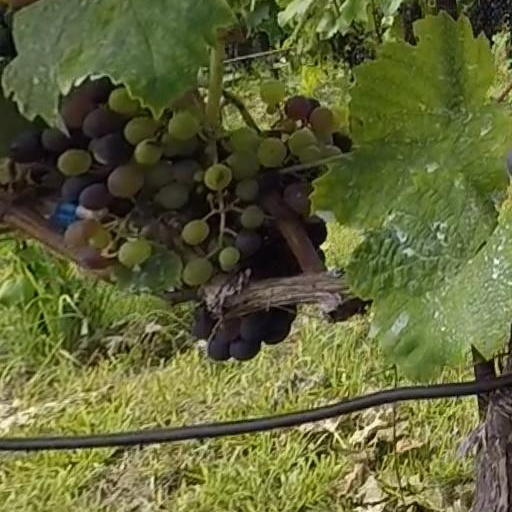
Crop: grape